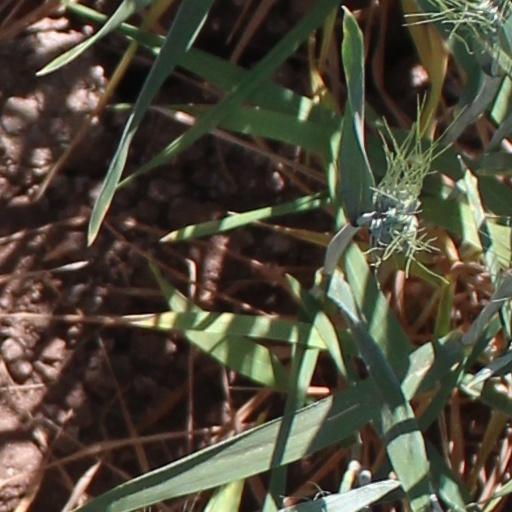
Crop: wheat